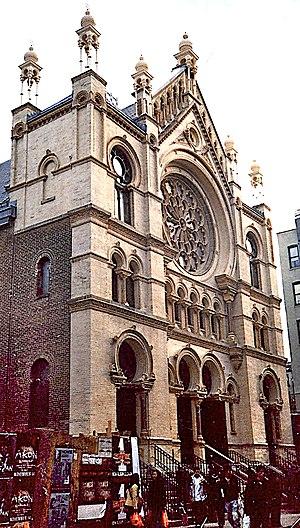
Les National Historic Landmarks de New York sont les sites historiques d'intérêt national de la ville de New York aux États-Unis.